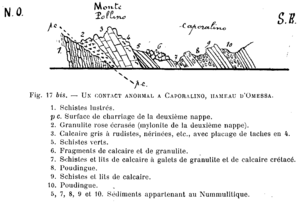
Omessa est une commune française située dans la circonscription départementale de la Haute-Corse et le territoire de la collectivité de Corse. Le village appartient à la piève de Talcini.